Via fence

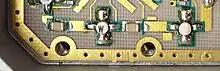
Figure 5. Via fences shielding the edge of a printed circuit

Via fences are used primarily at RF and microwave frequencies wherever planar formats are being applied. They are used in printed circuit technologies such as microstrip, ceramic technologies such as low temperature co-fired ceramic, monolithic microwave integrated circuits, and system-in-a-package technology. They are especially important in isolating circuit units operating at different frequencies.